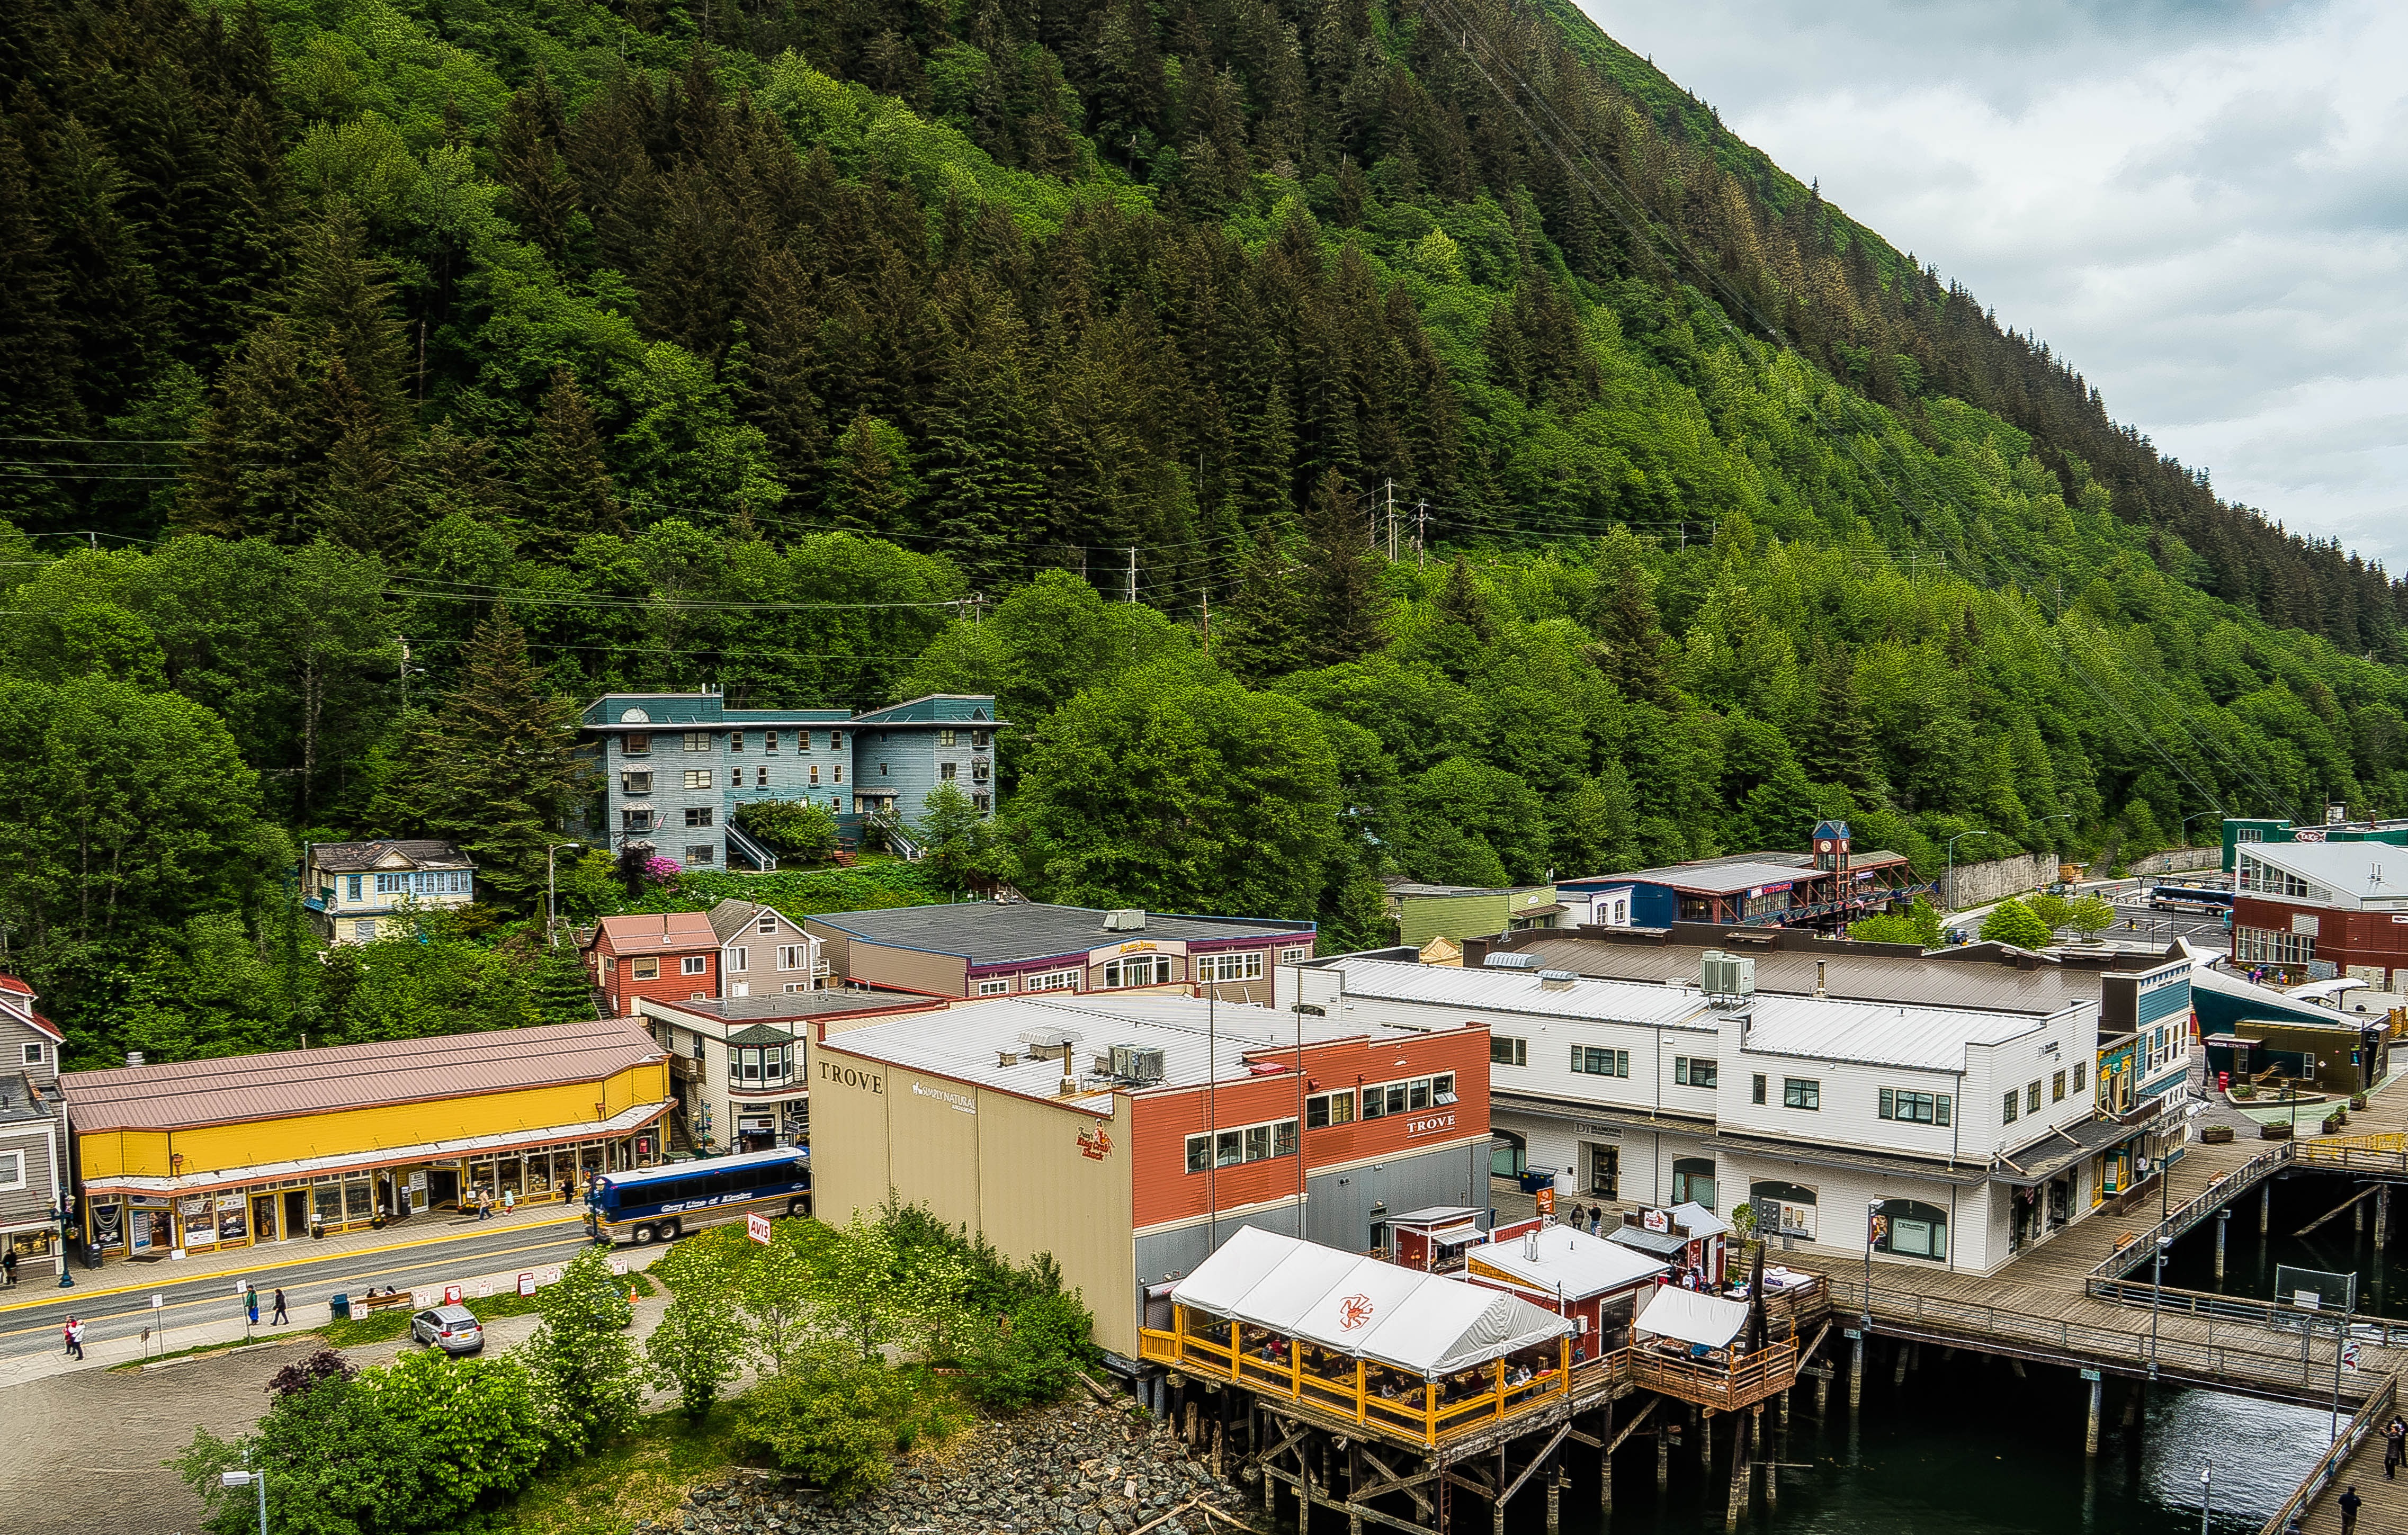
mountain, town, mountain range, vacation, village, transport, vehicle, fjord, alaska, juneau, aerial photography, rolling stock, geological phenomenon